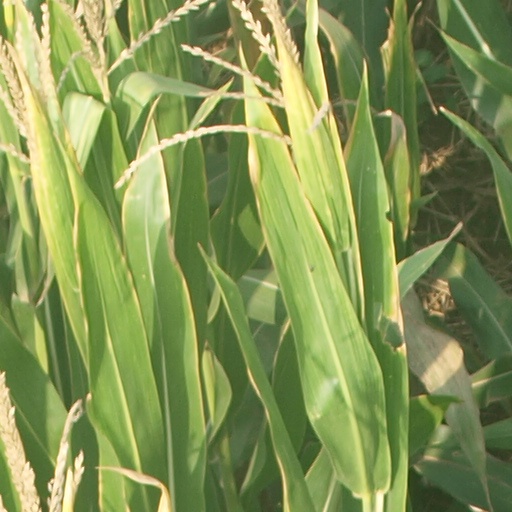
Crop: maize; corn